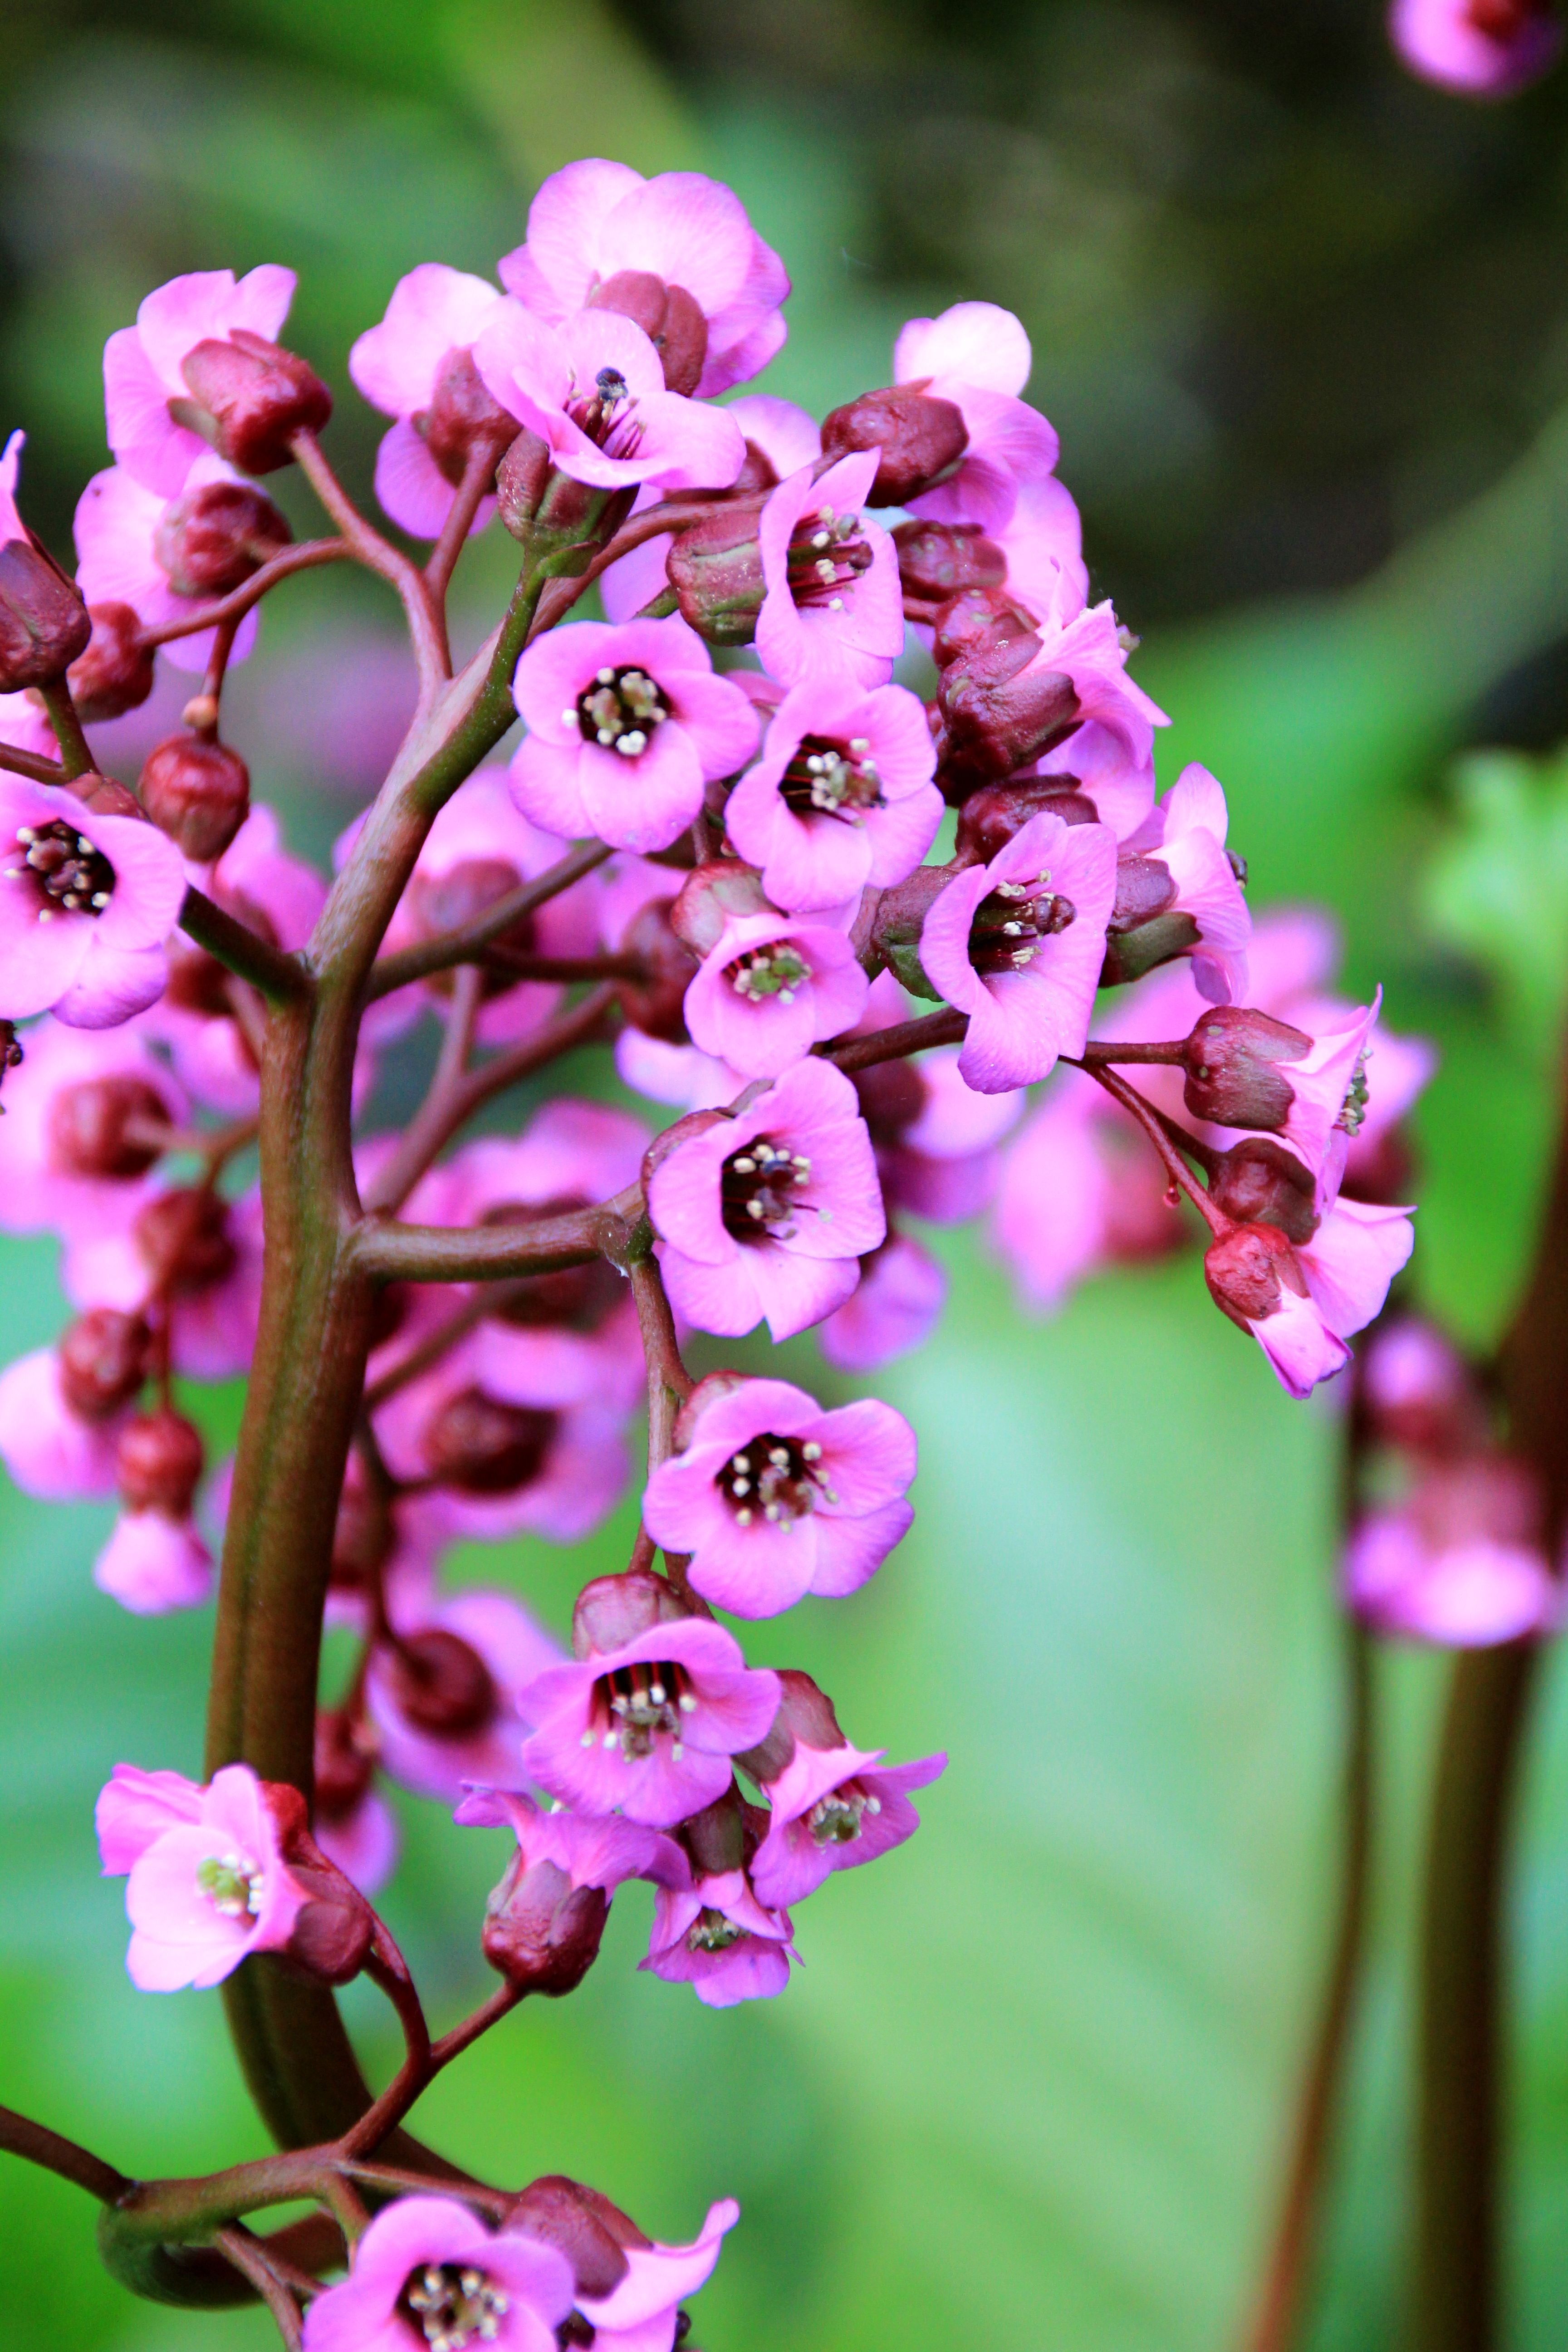
branch, blossom, plant, flower, purple, petal, bloom, botany, pink, flora, orchid, wildflower, shrub, macro photography, flowering plant, land plant